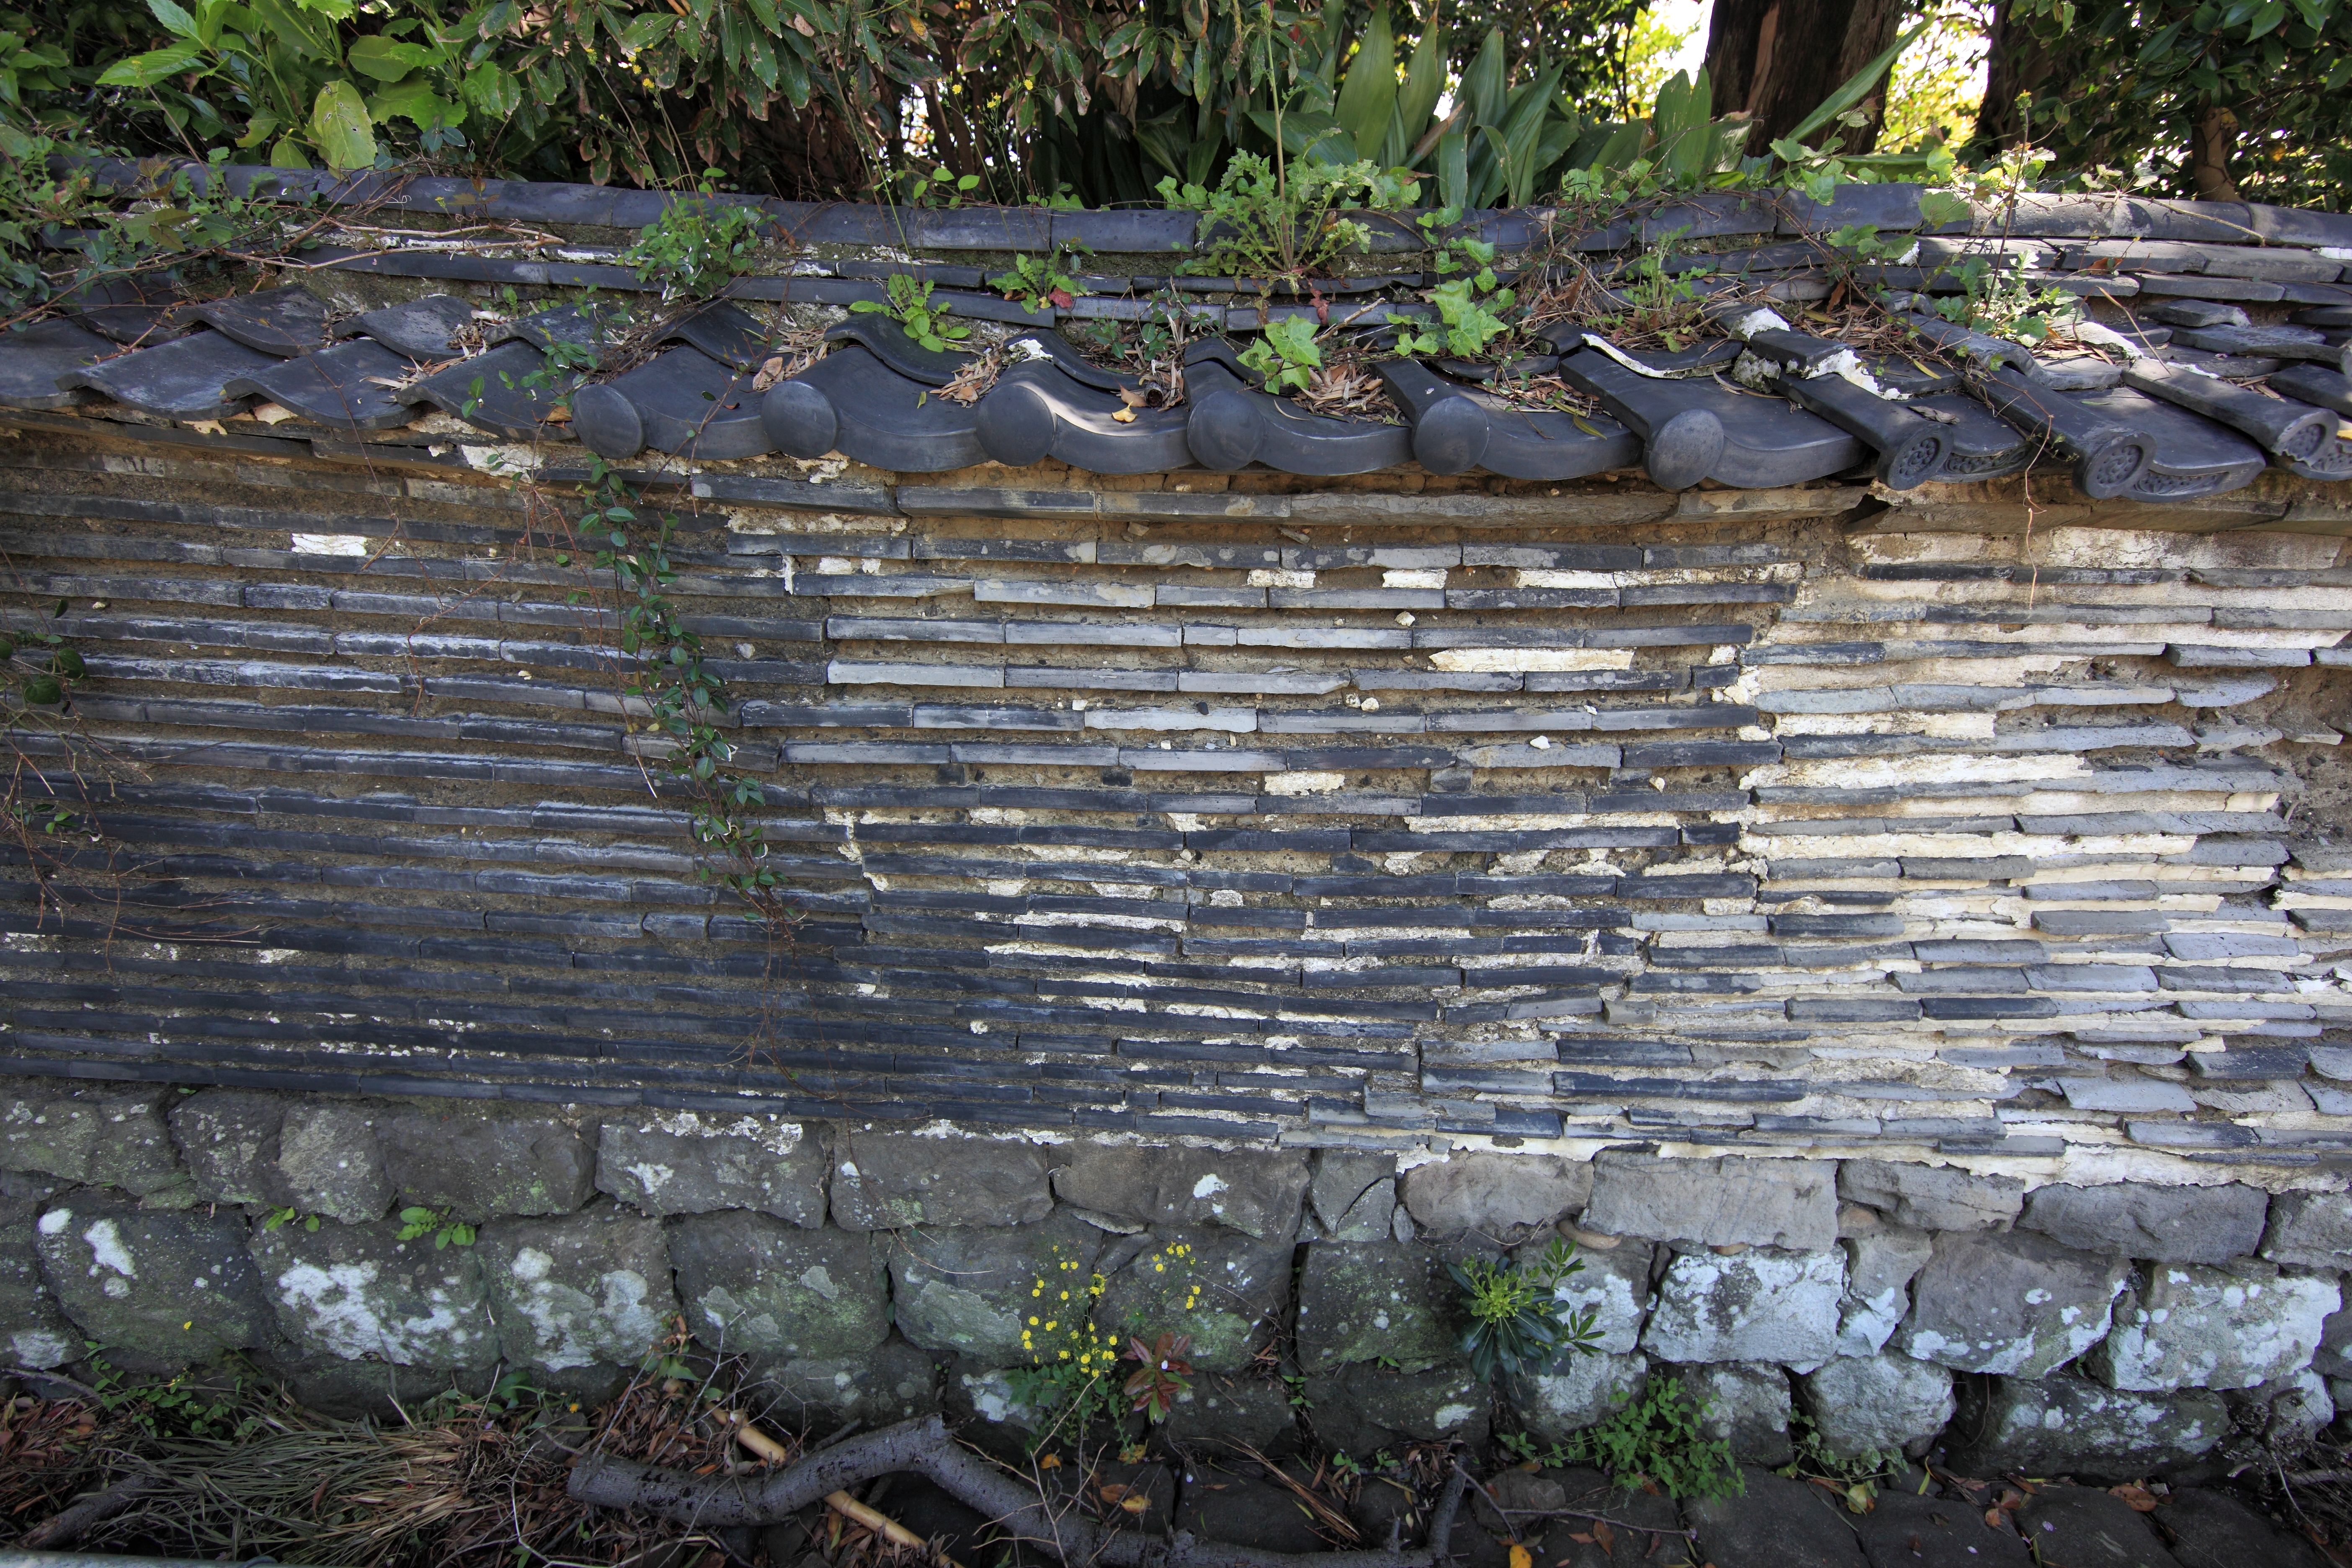
rock, fence, wood, wall, walkway, pond, high, backyard, ancient, stone wall, garden, material, shrine, 5d, hires, yard, markii, hi, res, resolution, shizuoka, kunohzantoushouguu, roofingtile, kawarabei, outdoor structure